Joan Lunney

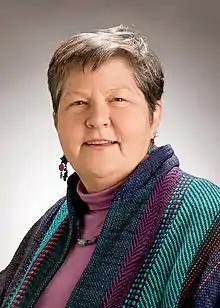

Joan Katherine Lunney is an American government scientific researcher at the United States Department of Agriculture's Agricultural Research Service. She is known for her work on swine immunology and genetics. She is an elected member of the American Association for the Advancement of Science.